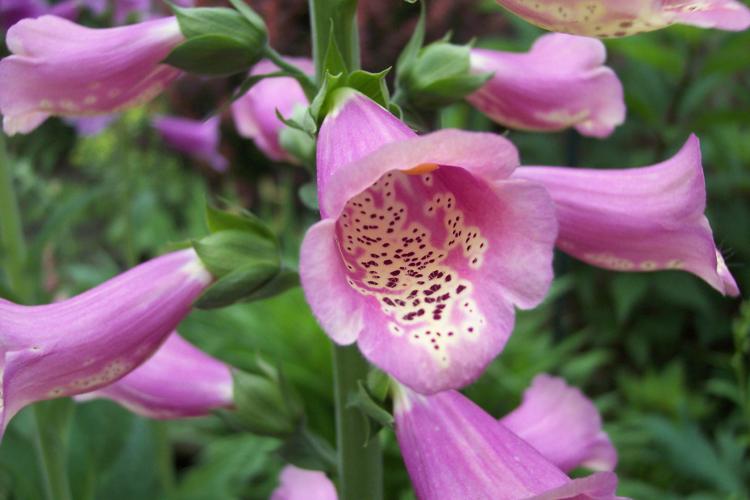
Label: foxglove